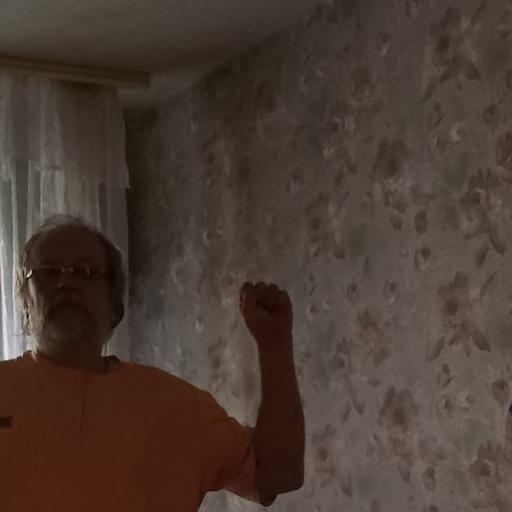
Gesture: fist